Academic relations between Iran and the United States

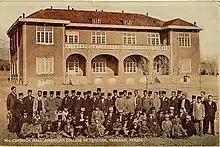
American College of Tehran was an institution of higher education that was certified by State University of New York in 1930.

Academic relations between Iran and the United States involve a branch of cultural relations between the two countries that became widespread, especially during the Pahlavi dynasty era.